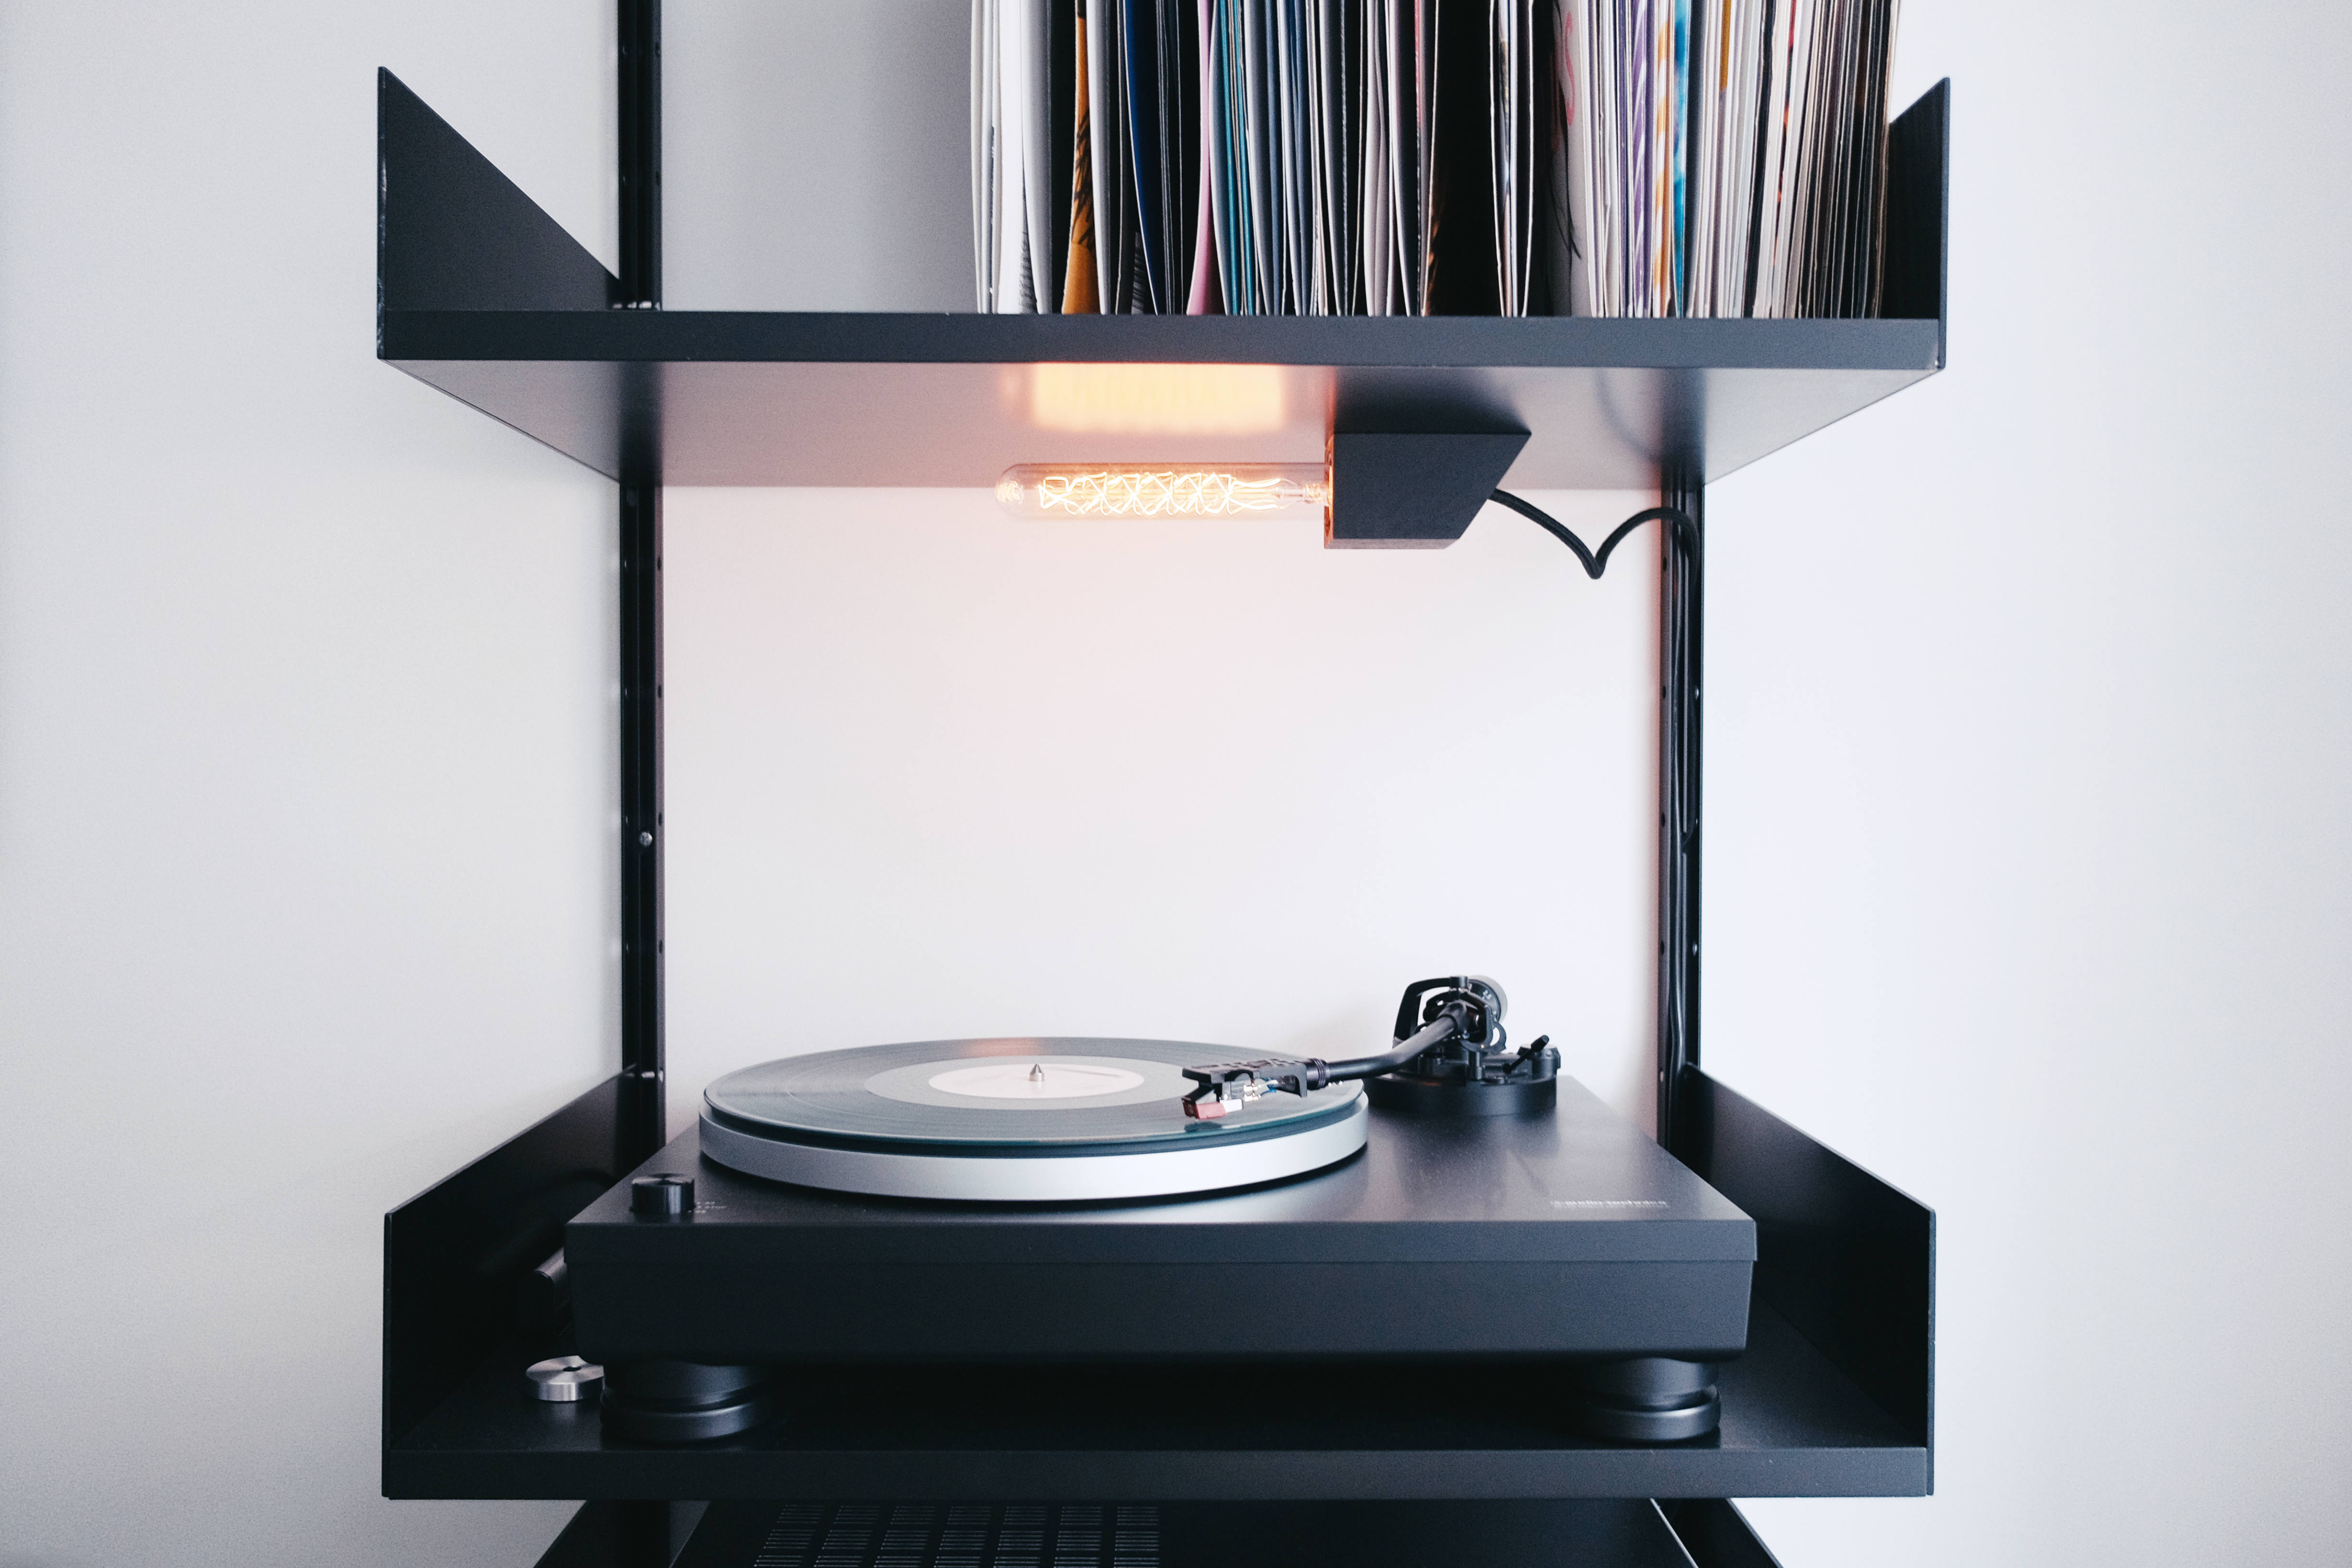
table, music, vinyl, technology, shelf, lamp, furniture, lighting, turn table, interior design, design, light fixture, shelving, hearth